Johann Ludvig Zinn

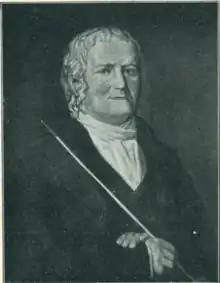
Silhouette by

Johann Ludvig Zinn (14 September 1734 – 3 February 1802) was a German-Danish merchant who founded a trading house in Copenhagen in 1765 and died as one of the wealthiest men in the city. Zinn lived in the Zinn House at Kvæsthusgade 3 in Copenhagen. His daughter, Sophie Dorothea Zinn, wrote about her father in her memoirs, "Grandma's Confessions".